Middlesex Regiment

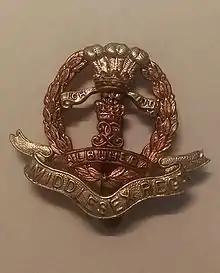
Cap Badge of the Middlesex Regiment (Duke of Cambridge's Own)

The Middlesex Regiment (Duke of Cambridge's Own) was a line infantry regiment of the British Army in existence from 1881 until 1966. The regiment was formed, as the Duke of Cambridge's Own (Middlesex Regiment), in 1881 as part of the Childers Reforms when the 57th (West Middlesex) and 77th (East Middlesex) Regiments of Foot were amalgamated with the county's militia and rifle volunteer units.